Flash of Genius (film)

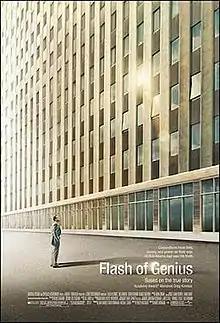
Theatrical release poster

Flash of Genius is a 2008 American biographical drama film directed by Marc Abraham. Philip Railsback wrote the screenplay based on a 1993 "New Yorker" article by John Seabrook. The story focuses on Robert Kearns (played by Greg Kinnear) and his legal battle against the Ford Motor Company after they developed an intermittent windshield wiper based on ideas the inventor had patented. The film's title comes from the phrase "flash of genius" (like "stroke of genius"), which is patent law terminology that was in effect from 1941 to 1952, although Kearns's patent was filed in 1964; it held that the "inventive act" must come into the mind of an inventor as a kind of epiphany, and not as the result of tinkering.